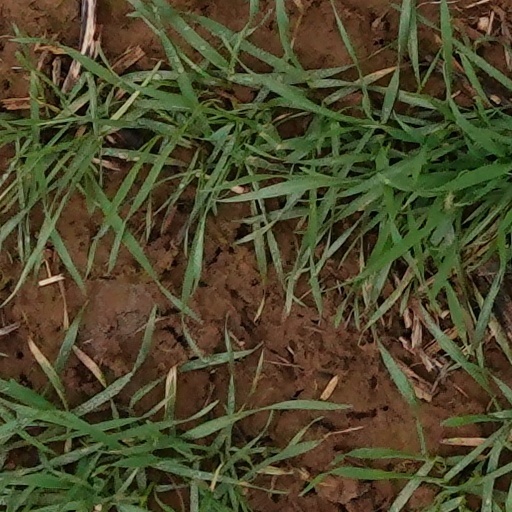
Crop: wheat